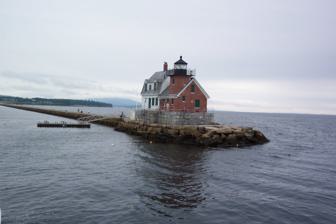
Building: Rockland Breakwater
Country: United States of America
Year built: 1880
United States historic place Rockland Breakwater U.S. National Register of Historic Places View of the lighthouse and breakwater Show map of Maine Show map of the United States Location South of Jameson Point, Rockland, Maine Coordinates 44°6′14″N 69°4′41″W / 44.10389°N 69.07806°W / 44.10389; -69.07806 Area 0.4 acres (0.16 ha) Built 1890-1901 ( 1890-1901 ) Built by US Army Corps of Engineers NRHP reference No. 03000203 Added to NRHP April 11, 2003 The Rockland Breakwater is a breakwater sheltering the harbor of Rockland, Maine .  More than 4,000 feet (1,200 m) long, it was built in the 1890s by the United States Army Corps of Engineers out of locally quarried granite to improve the harbor's ability to shelter ships from coastal storms.  It was listed on the National Register of Historic Places in 2003. Description and history The city of Rockland is located on the west side of Penobscot Bay in the Mid Coast region of Maine.  Its harbor, long regarded as one of the finest east of Portland , was frequently used in the 19th century as a safe harbor during bad weather.  It was less than ideally suited to this task, because its large east-facing opening would still subject ships at anchor to storms with winds from the northeast .  Major storms in the 1850s highlighted the need for improved harbor protection, but federal appropriations for a project were not approved until 1880.  Between 1880 and 1900 the United States Army Corps of Engineers , under a series of Congressional appropriations, built the breakwater. The lighthouse standing at its end was added in 1902. View toward the lighthouse from the shore. The breakwater extends south from Jameson Point (marking the northern point of the harbor mouth), and has a total length of 4,364 feet (1,330 m).  It is built out of locally quarried granite, and has a roughly trapezoidal cross-section, its seaward face sloping more gradually than the harbor side, in order to better take the battering of sea waves.  The top of the breakwater is about 43 feet (13 m) wide, while its underwater base is an estimated 175 feet (53 m) wide.  The visible top is formed out of coursed granite blocks.  About 700,000 tons of rock were used in its construction.  The breakwater is believed to be unique among Army Corps 19th-century breakwaters in its exclusive use of local materials. See also National Register of Historic Places listings in Knox County, Maine References